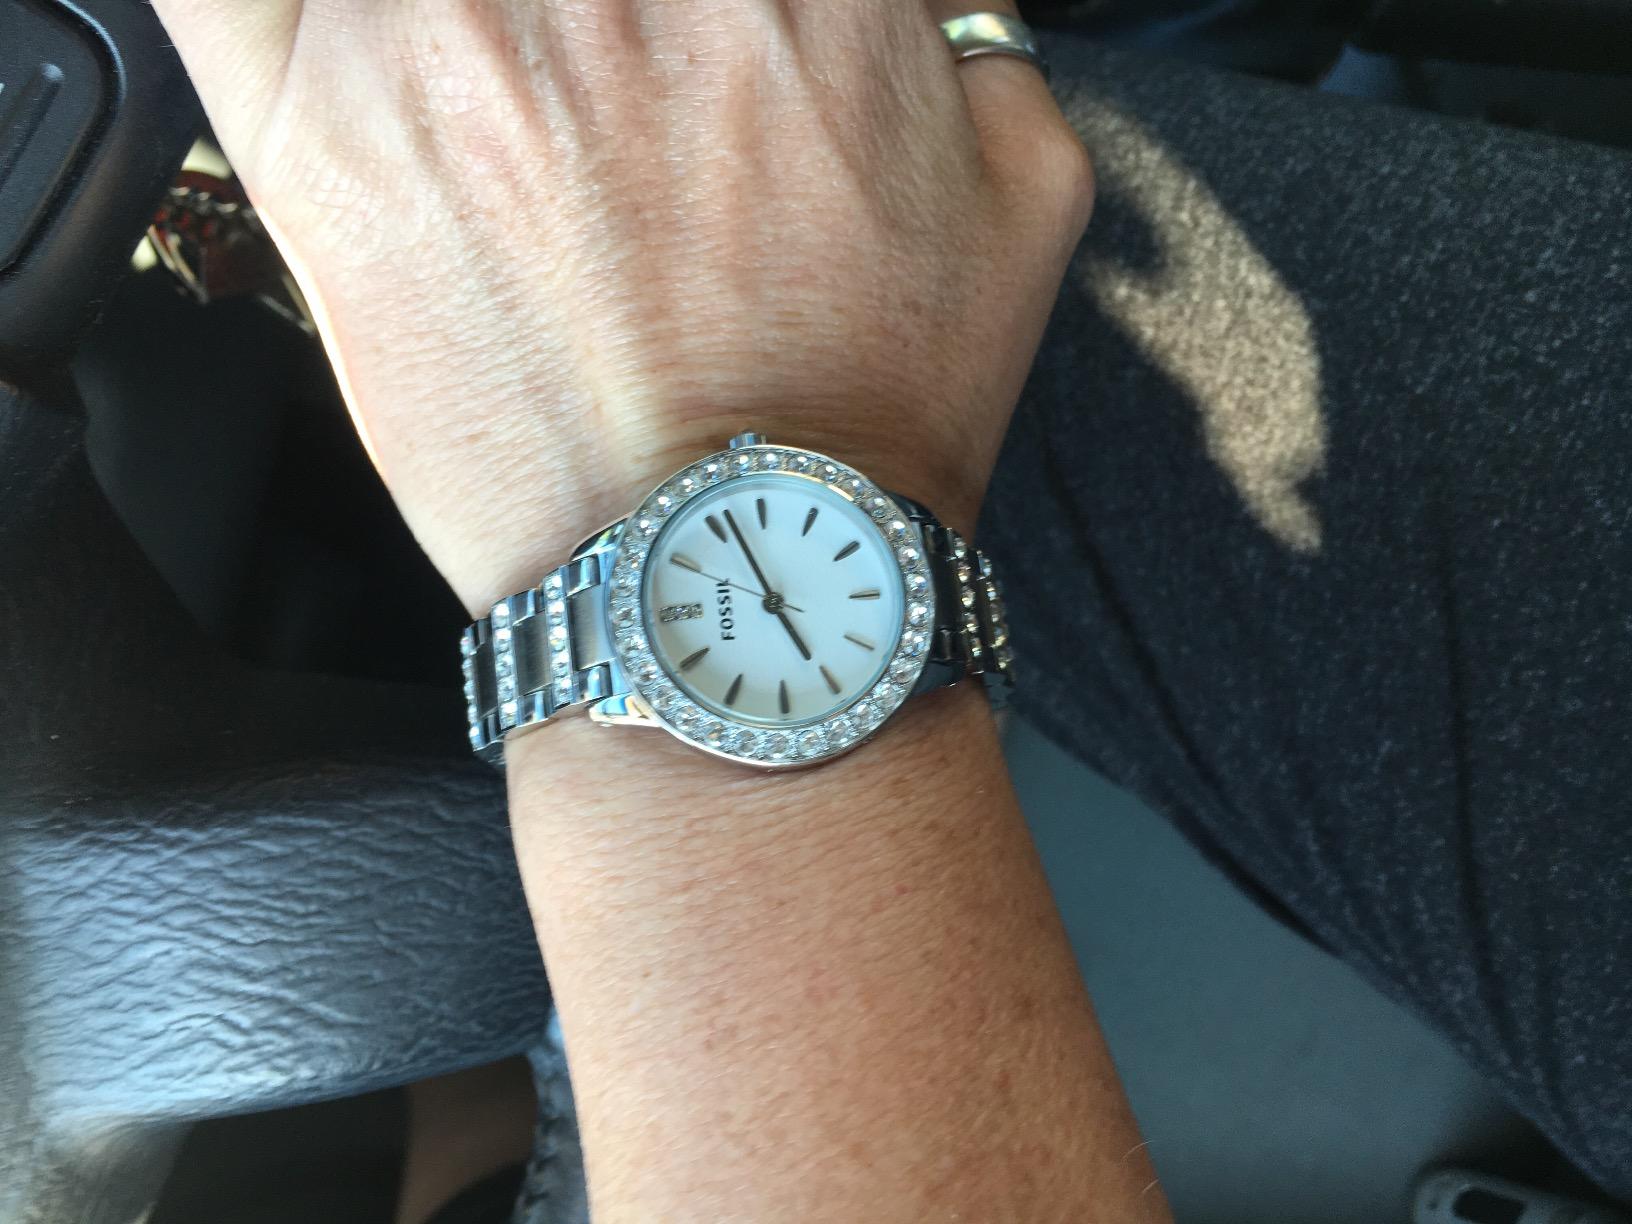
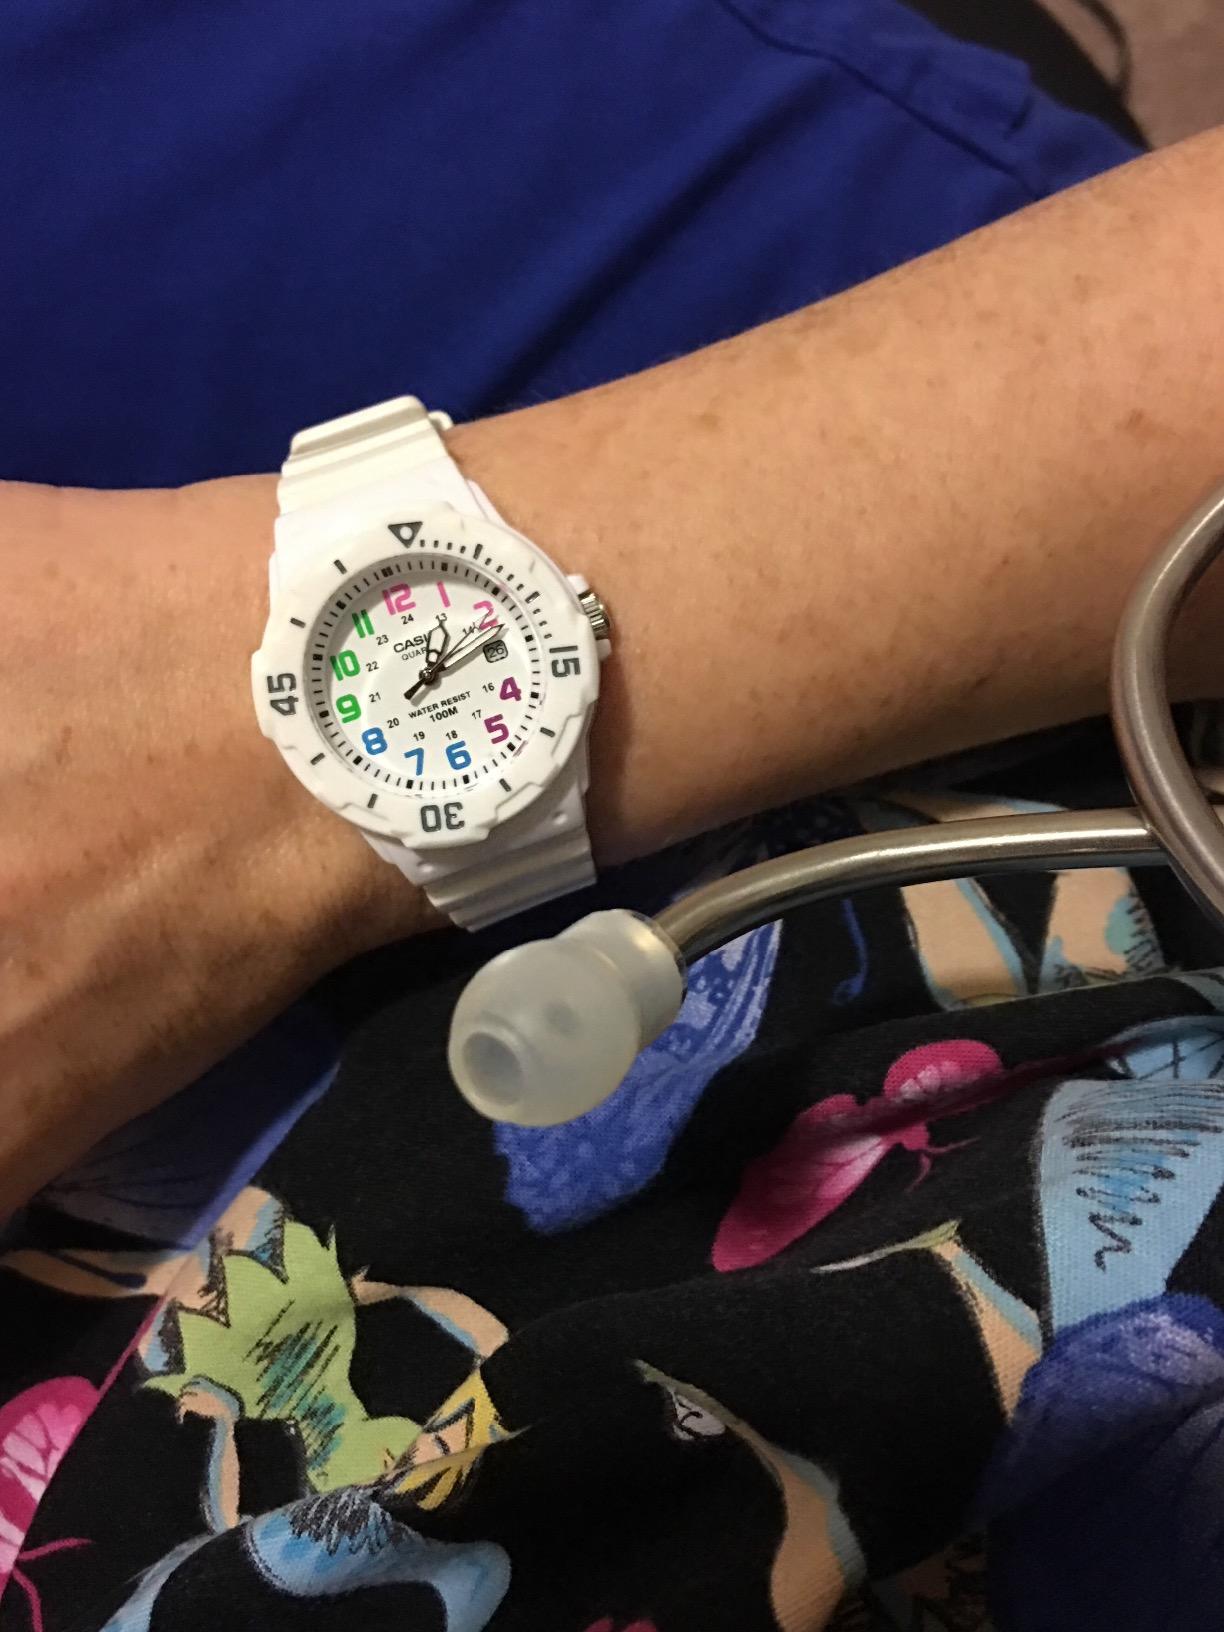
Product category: accessories_watch
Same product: no